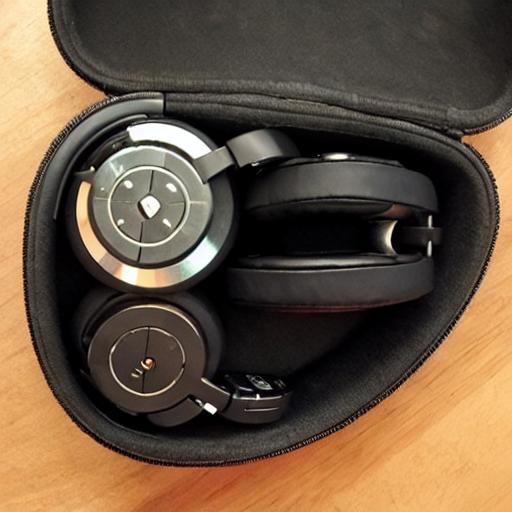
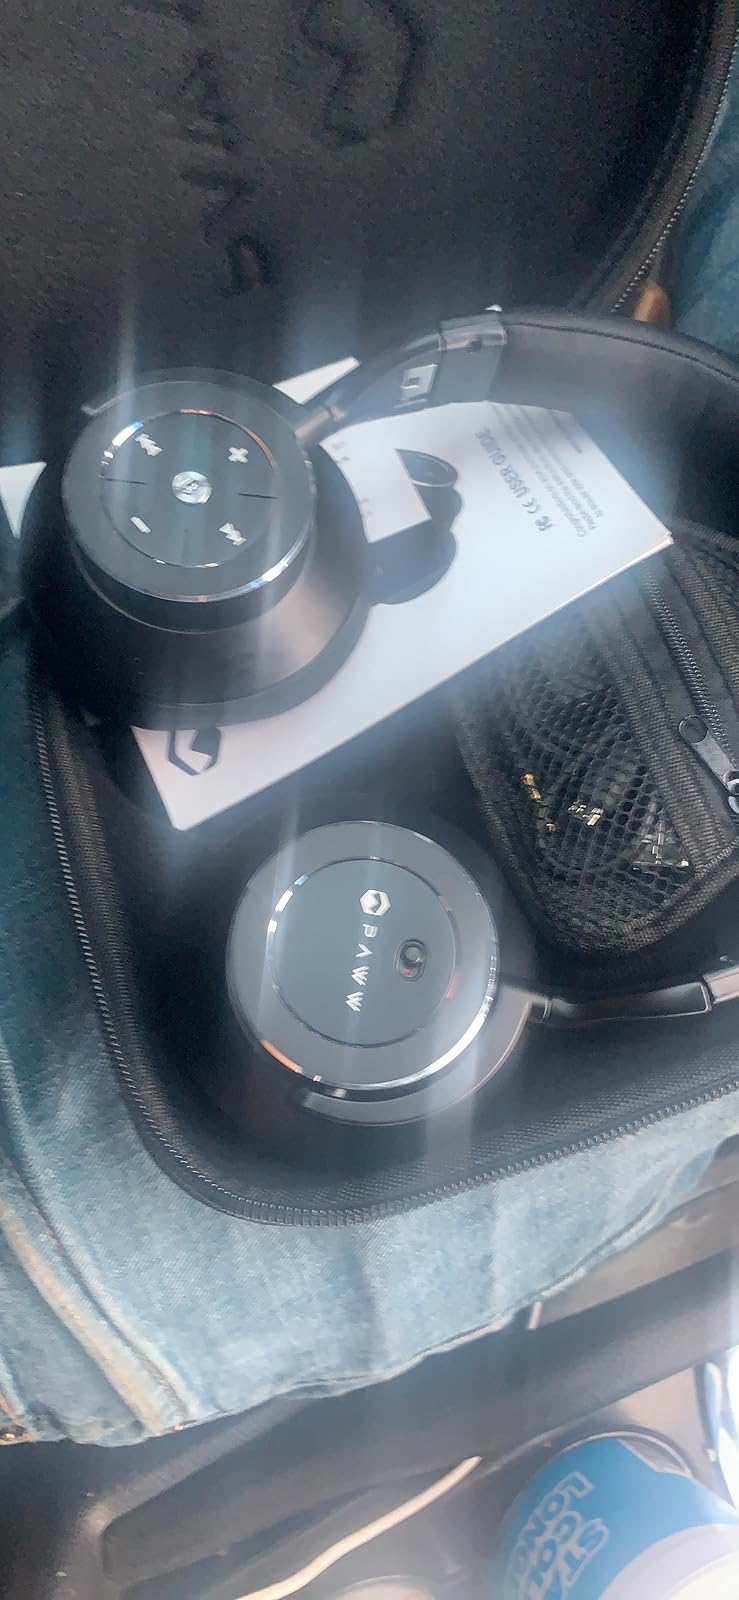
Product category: headphones
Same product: no